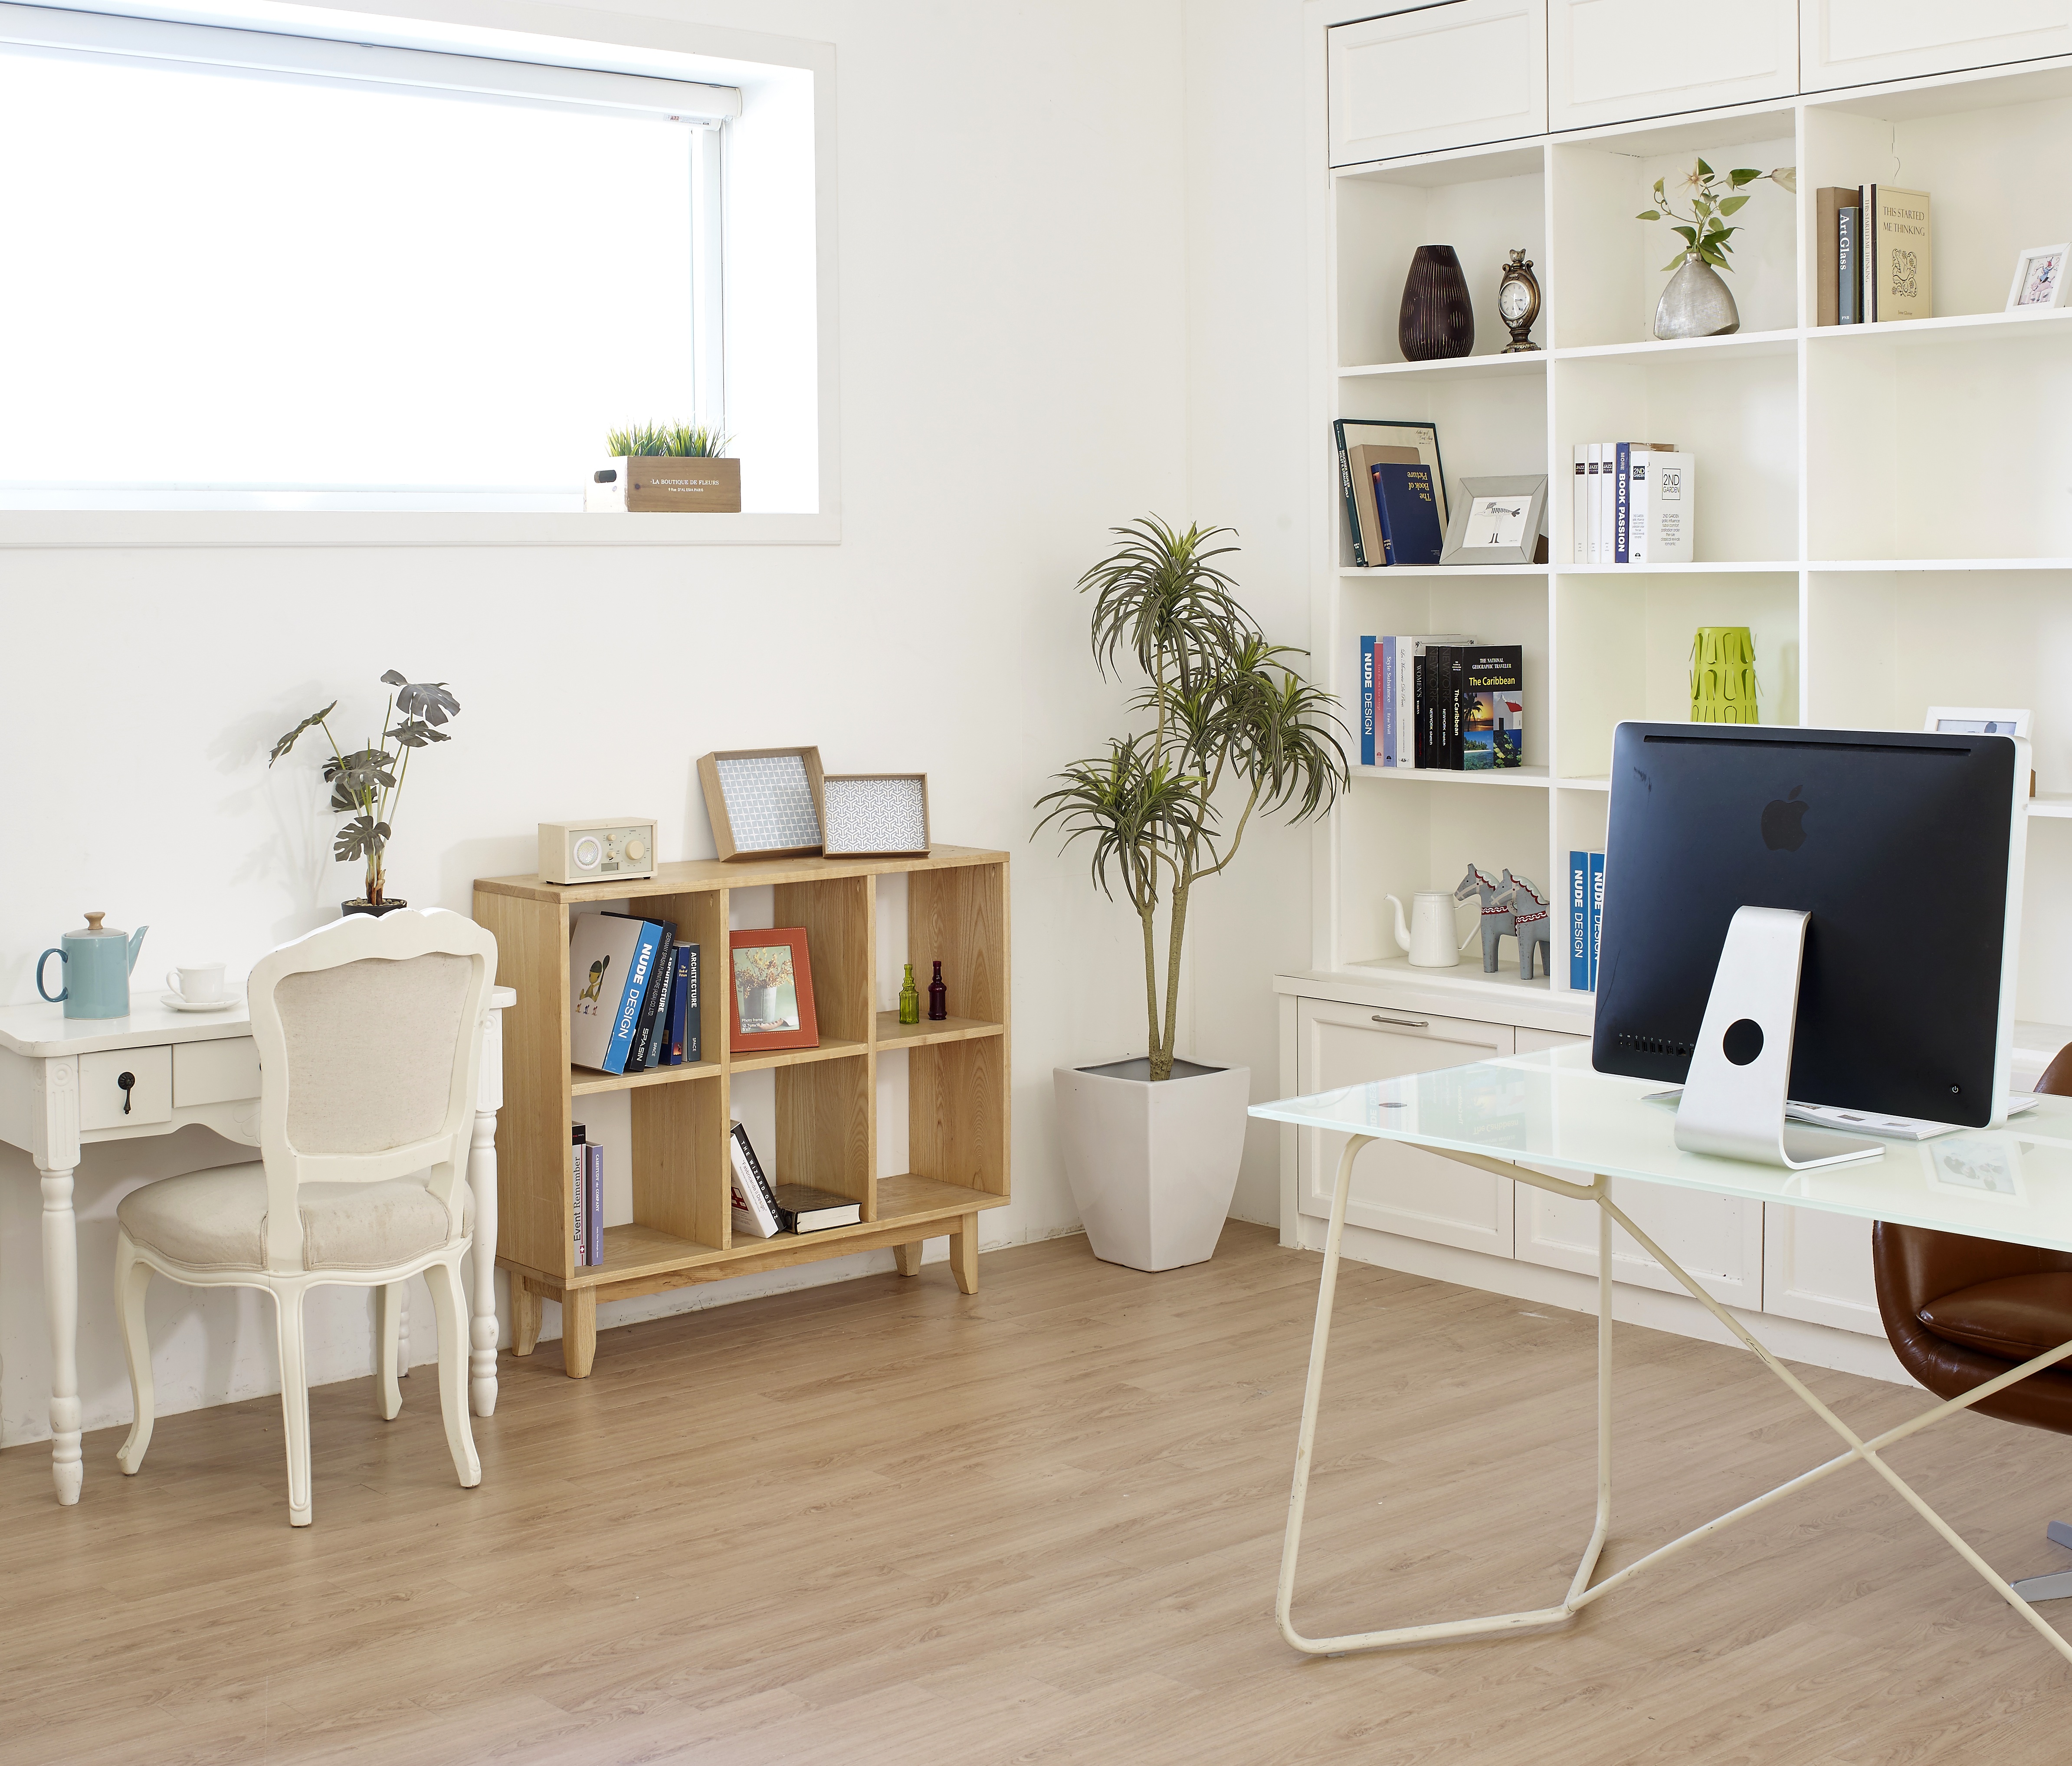
desk, table, book, wood, floor, home, cottage, office, property, living room, furniture, room, apartment, interior design, design, hardwood, real estate, dining room, flooring, wood flooring, laminate flooring, the sanctum sanctorum